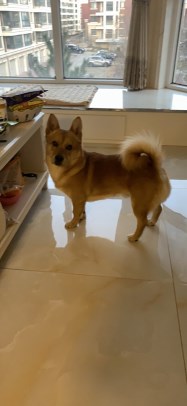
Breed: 2909-n000116-Cardigan